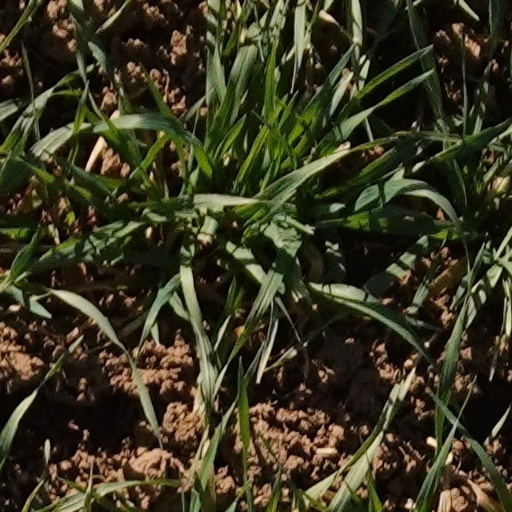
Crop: wheat